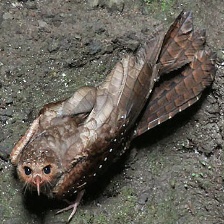
Species: OILBIRD
Scientific name: STEATORNIS CARIPENSIS